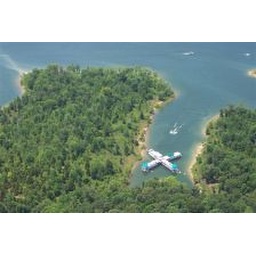
an sky pic of a group of house boats tied up together in a cove of Green River PARTY time